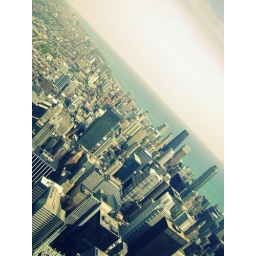
Up in the glass boxes at the top of the Sears Tower (now called something else), Chicago, USA.